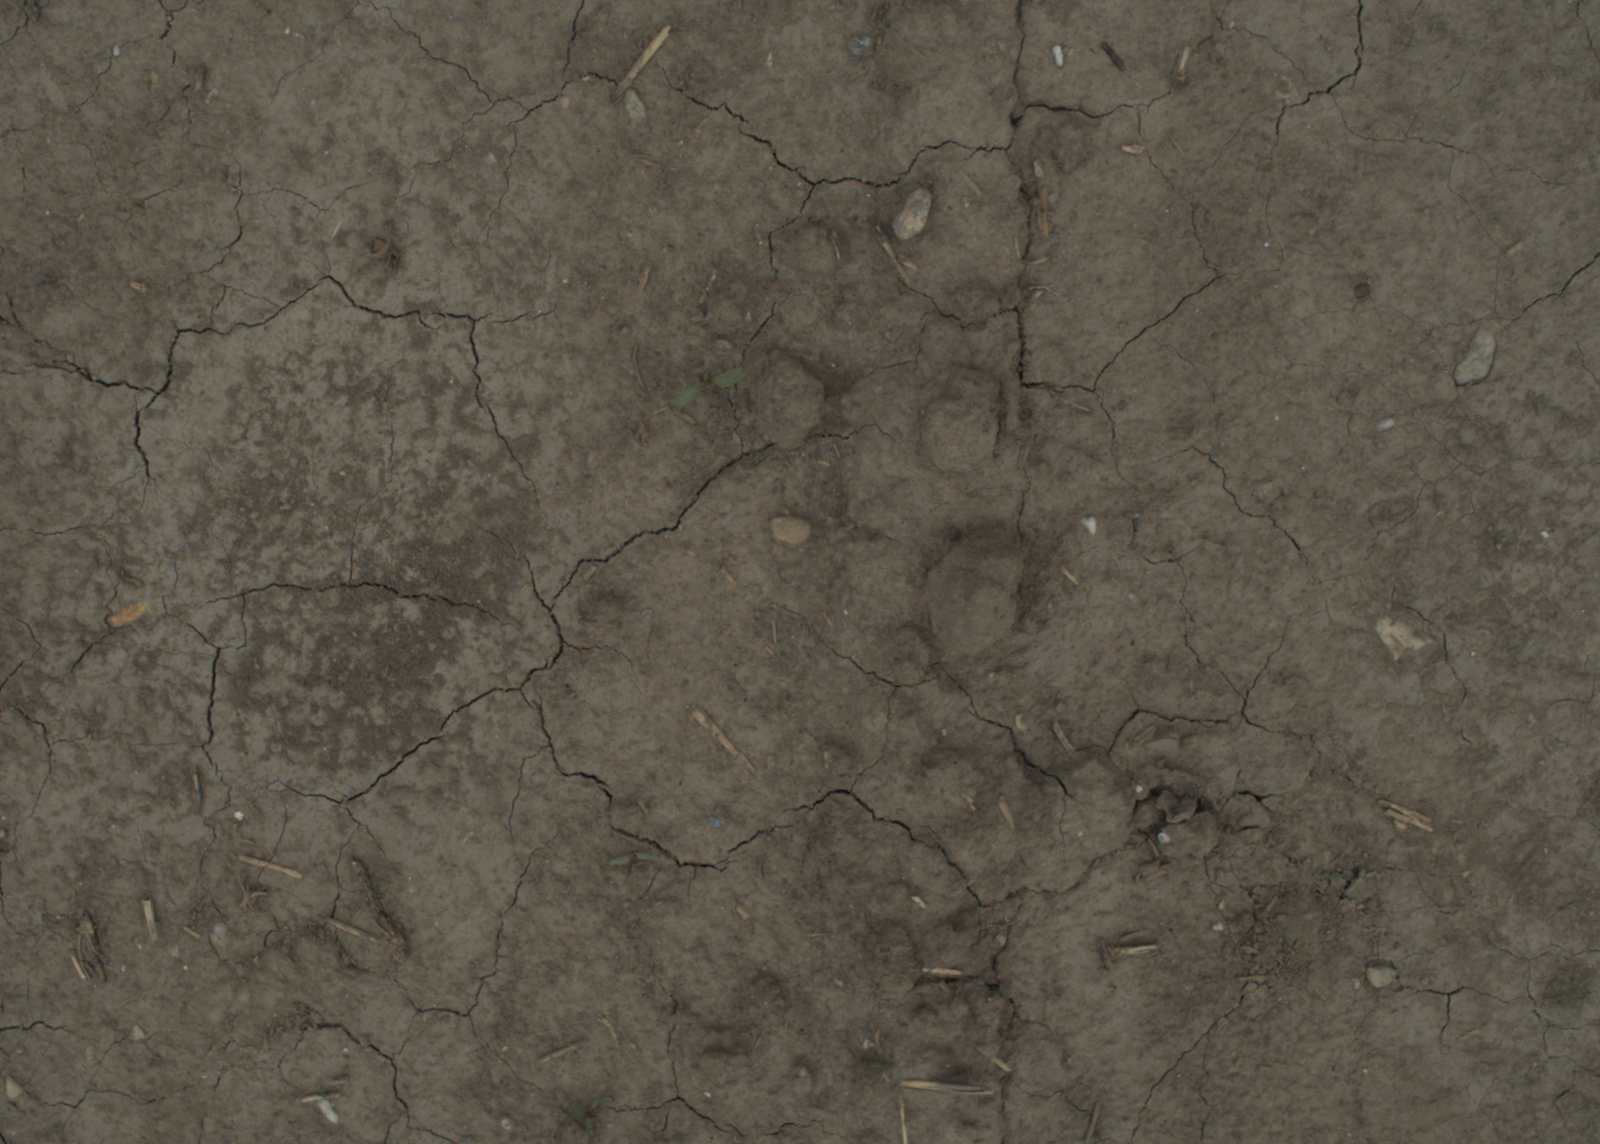
Capture date: 05.07.2021 13:25:31
Weather: cloudy
Wind: medium
Seeding date: 08.06.2021
Plant canopy height (mm): 961